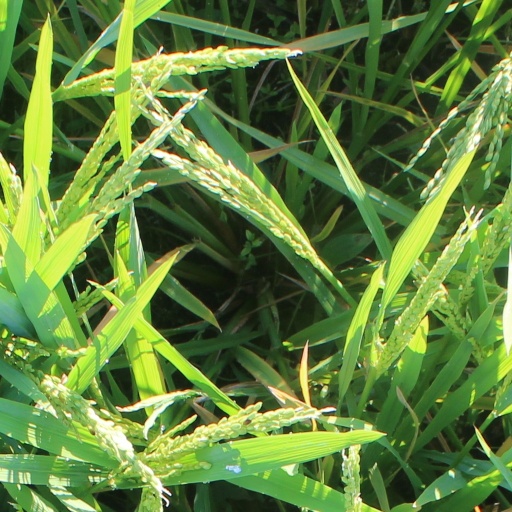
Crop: rice